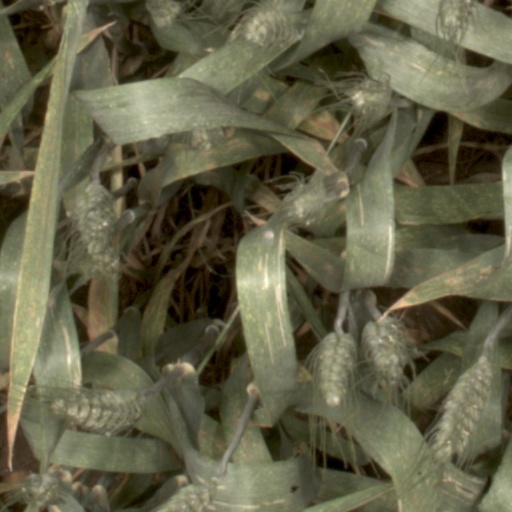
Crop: wheat